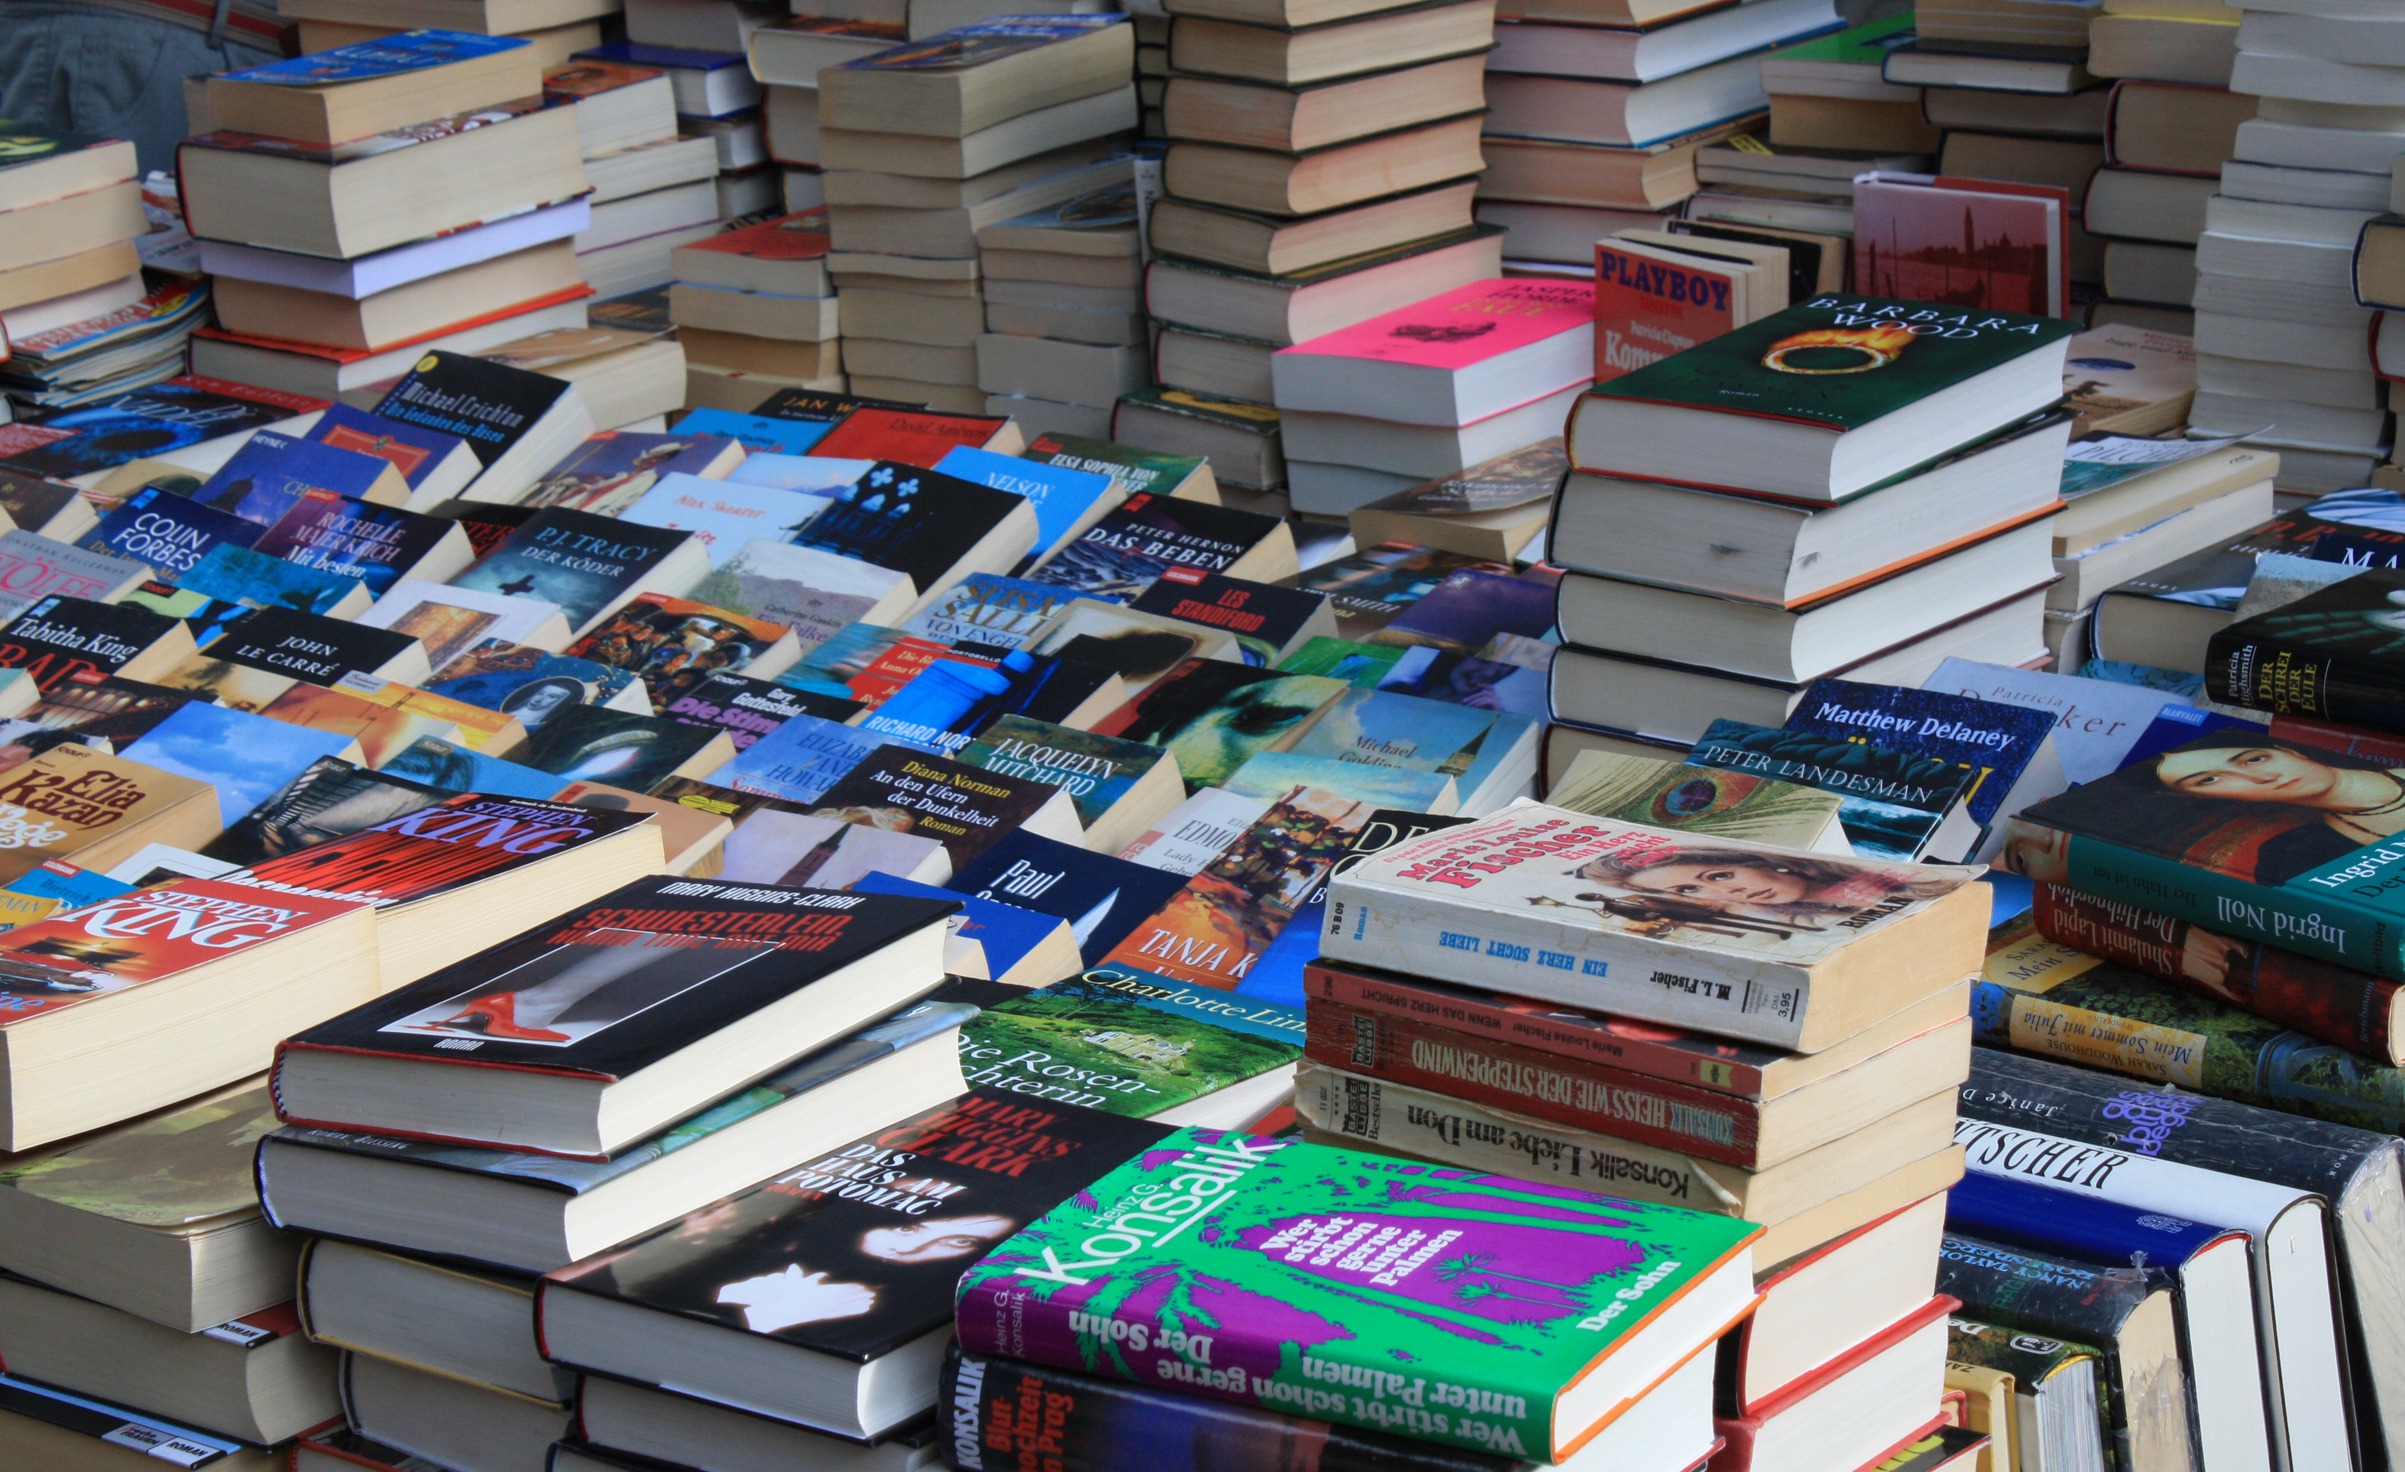
book, read, box, art, bookstore, library, books, comics, flea market, browse, title, antiquariat, inventory, book market, bookselling